Dwarf pufferfish

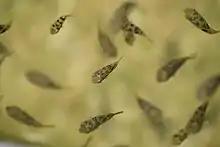
Several wild dwarf pufferfish are viewed from above in yellowish water

In captivity, dwarf pufferfish benefit from a varied diet and will eat small freshwater snails, shrimps, as well as foods like frozen mussel meat or other frozen shellfish. They will also readily eat live foods such as red and white mosquito larvae and other small animals they would predate in the wild. Dwarf pufferfish are commonly associated with plants in the genus Cabomba, and the presence of these plants has been shown to reduce mortality among captive specimens.